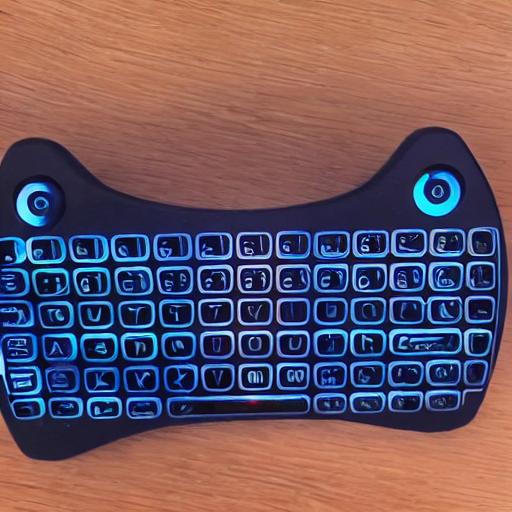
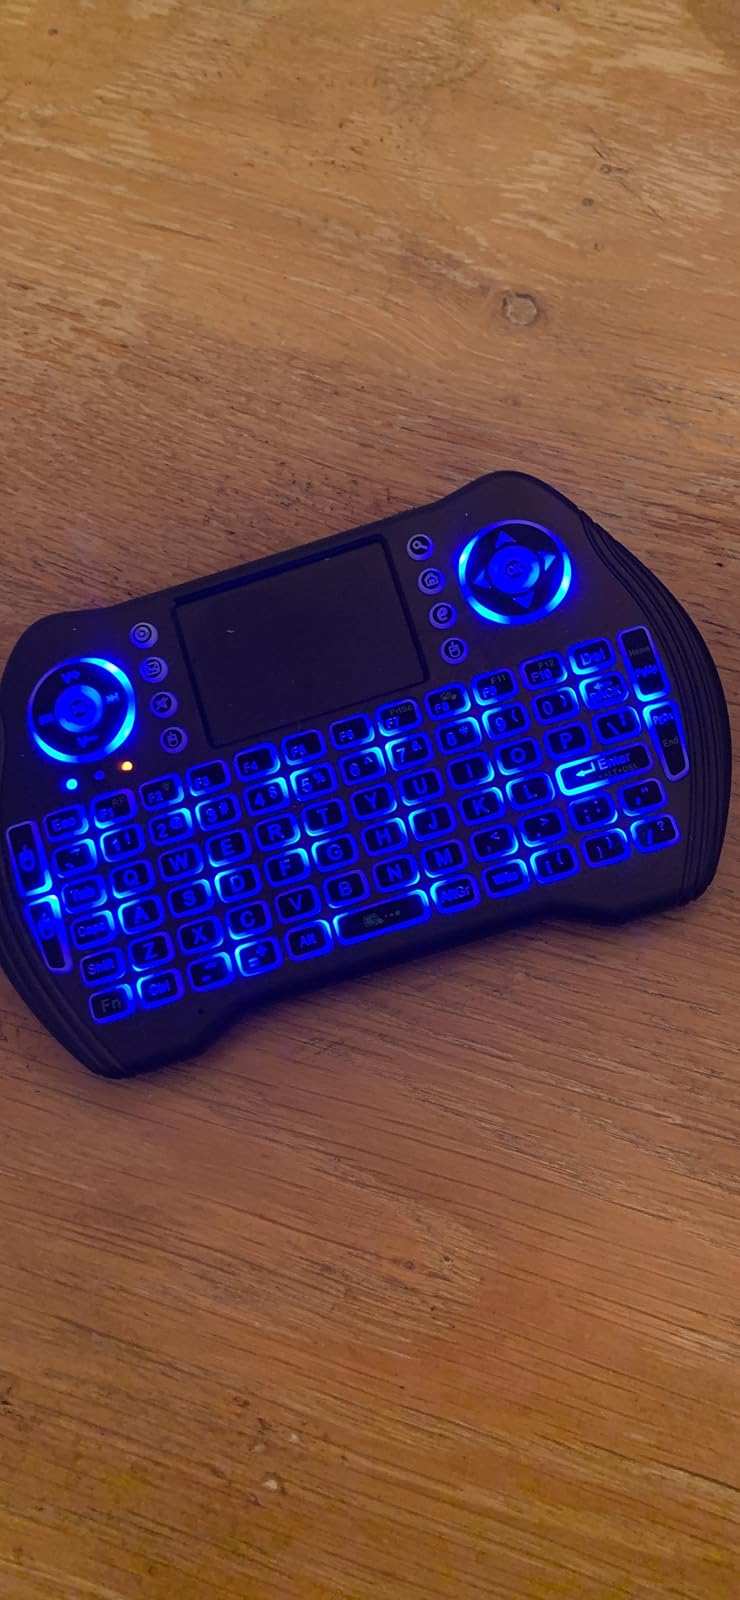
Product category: keyboard
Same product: no